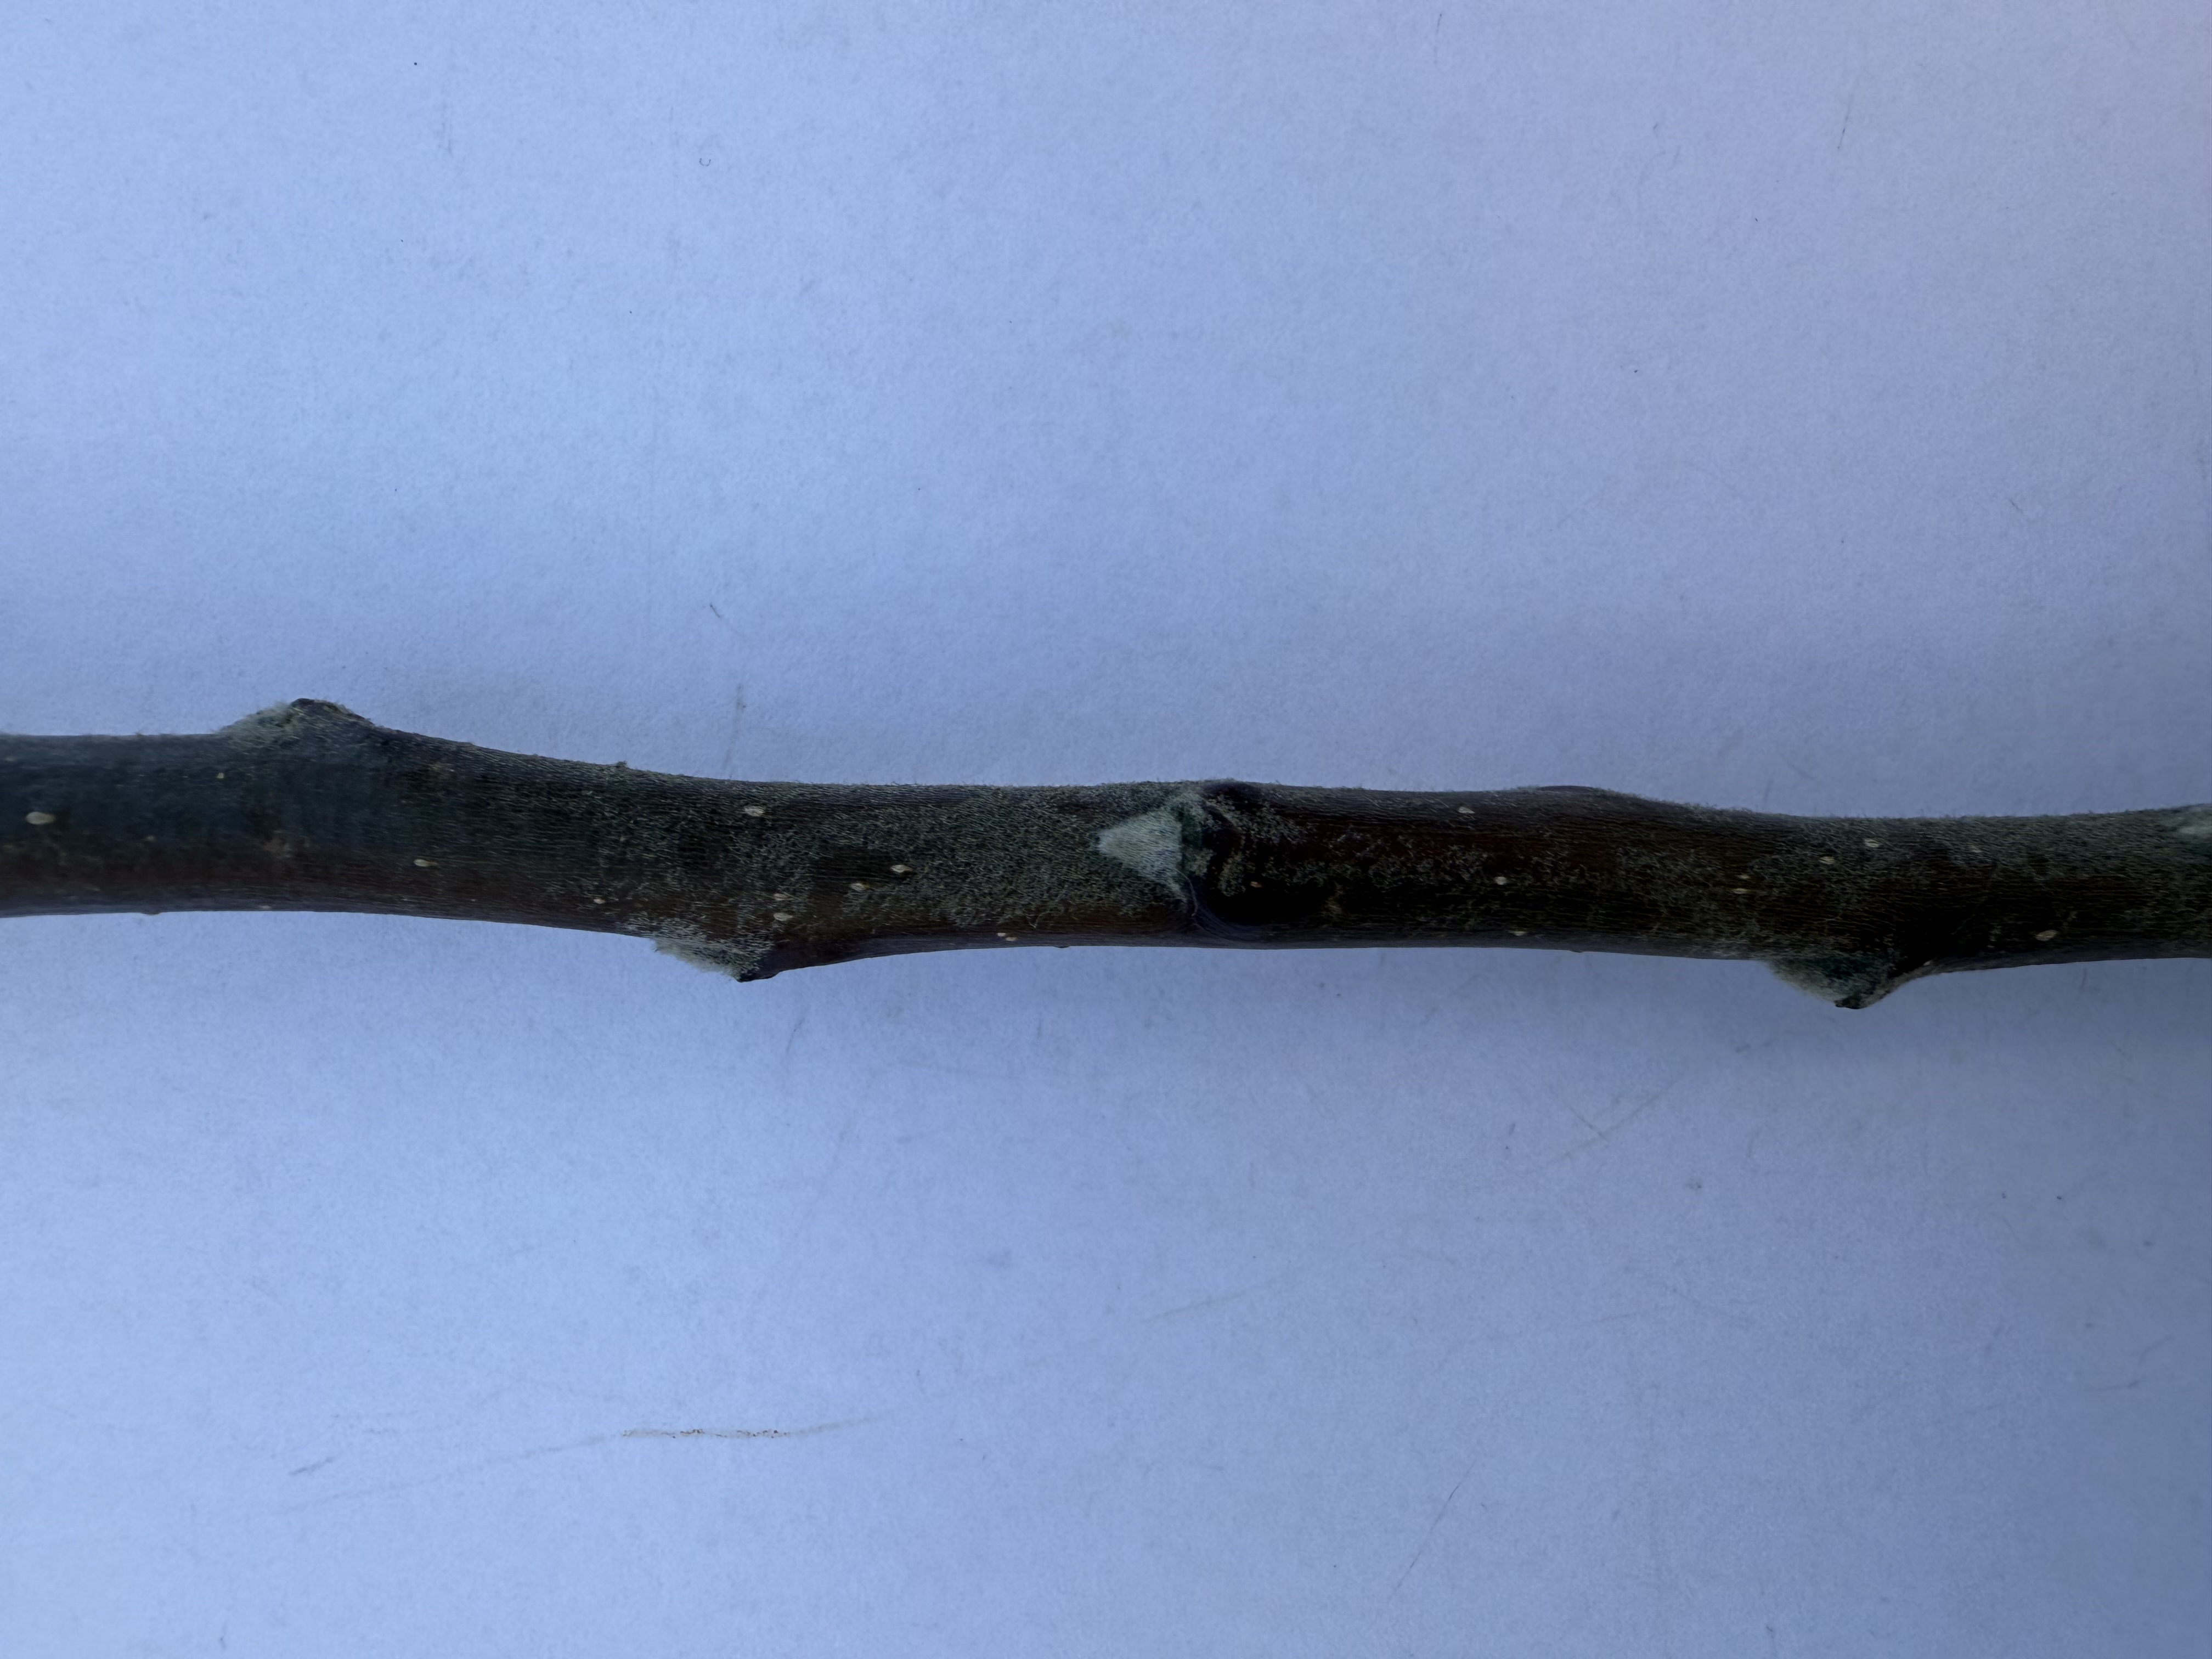
Variety: Amasya Apple